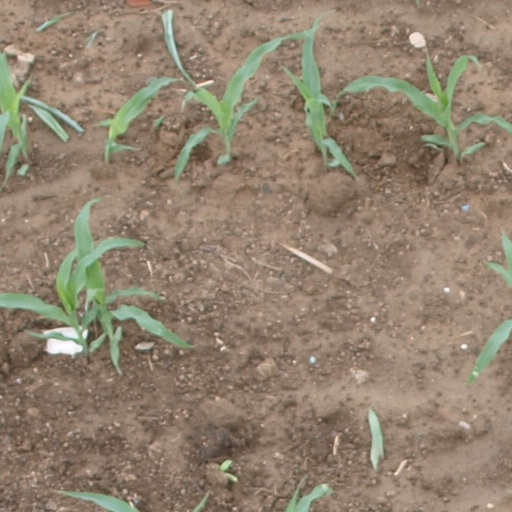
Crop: maize; corn